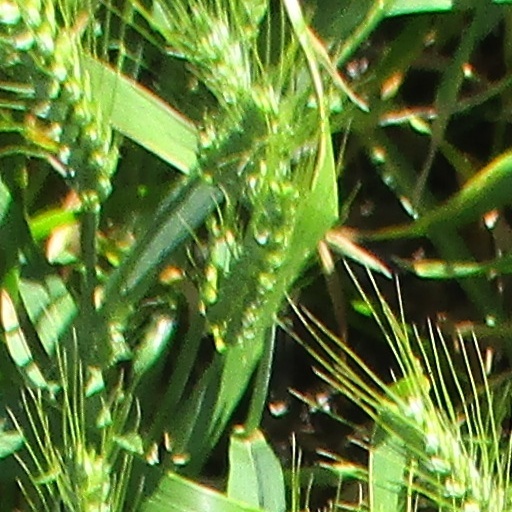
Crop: wheat